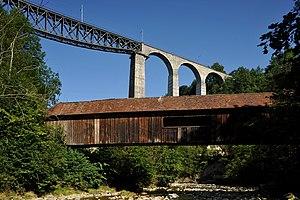
Cette liste de ponts de Suisse a pour vocation de présenter une liste de ponts remarquables de Suisse, tant par leurs caractéristiques dimensionnelles, que par leur intérêt architectural ou historique.
Cette liste présente les biens culturels d'importance nationale dans le canton d'Appenzell Rhodes-Extérieures. Cette liste correspond à l'édition 2009 de l'Inventaire Suisse des biens culturels d'importance nationale pour le canton d'Appenzell Rhodes-Extérieures. Il est trié par commune et inclut : 35 bâtiments séparés, 6 collections.
Plusieurs membres de la famille suisse Grubenmann ont été de célèbres charpentiers, maîtres d'œuvre et ingénieurs civils au XVIIIᵉ siècle, connus pour la construction de ponts en bois et d'églises.